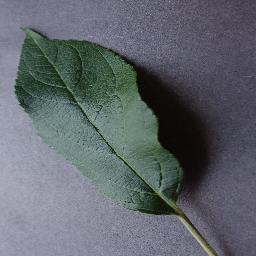
Label: Apple___healthy